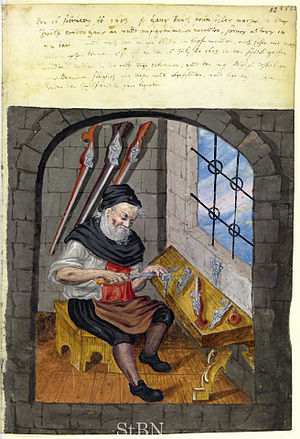
Bøssemager
En bøssemager i arbejde, 1613
En bøssemager er et ældre udtryk for en våbenmekaniker eller specialiseret finmekaniker. Tidligere var en bøssemager en militær håndværker af underofficers grad, hvis arbejde det var at holde afdelingens våben i tjenestedygtig stand. Bøssemagere blev først i det 18. århundrede fastansatte ved de geværbevæbnede afdelinger, idet man før den tid benyttede tilfældig arbejdskraft. Senere fremstillede og forhandlede bøssemagere deres egne våben.